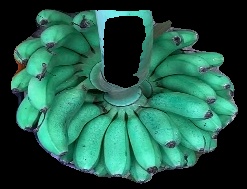
Variety: rasbale
Grade: grade1